Paul Menhart

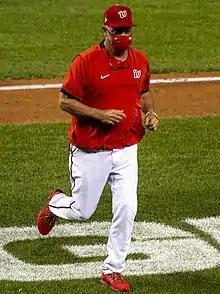
Menhart with the Washington Nationals in 2020

Paul Gerard Menhart (born March 25, 1969) is an American baseball pitching coach for the West Virginia Power of the Atlantic League and former Major League Baseball player. He attended Western Carolina University and was a pitcher for three teams in Major League Baseball.